2020 Philippine census

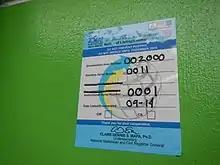
Sticker posted in a residence of a household which was already visited by an enumerator.

The conduct of the census through online means was limited due to many households in the country's rural areas has no access to internet infrastructure. The online census covered 2,000 households – mostly with members affiliated with the PSA and other government agencies.